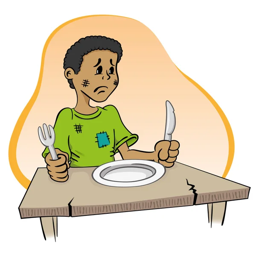
illustration representing a child sitting without food on the table royalty free stock vectors